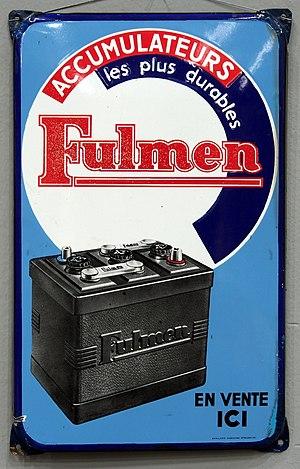
Fulmen ou Accumulateur Fulmen est une marque de batterie au plomb appartenant à la société Exide Technologies. Elle fut une entité indépendante jusque dans les années 70.